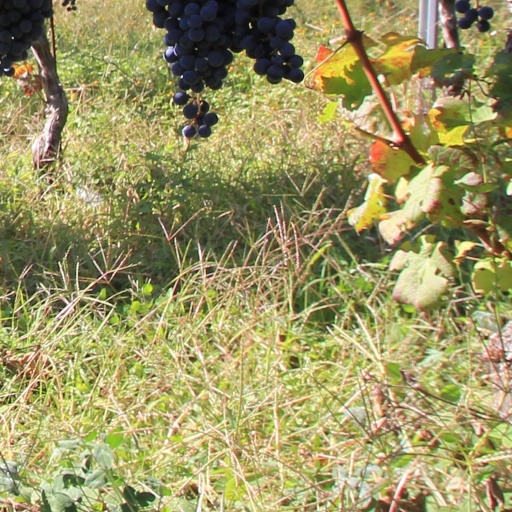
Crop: grape